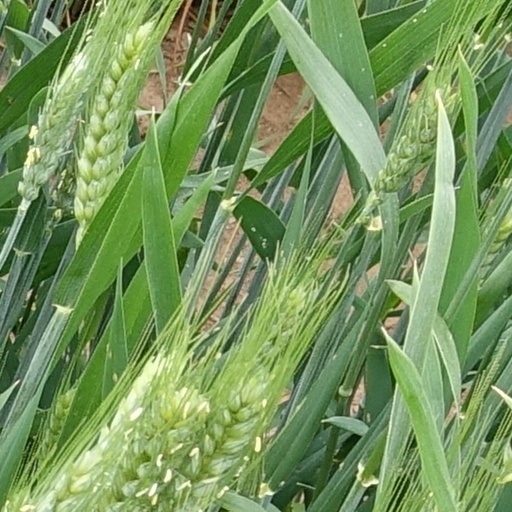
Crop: wheat